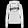
Label: Pullover